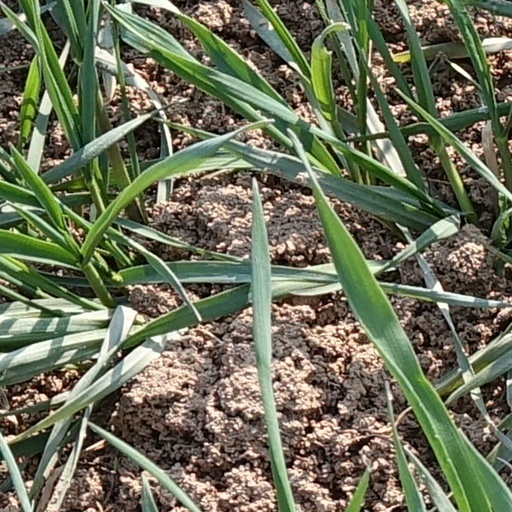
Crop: wheat